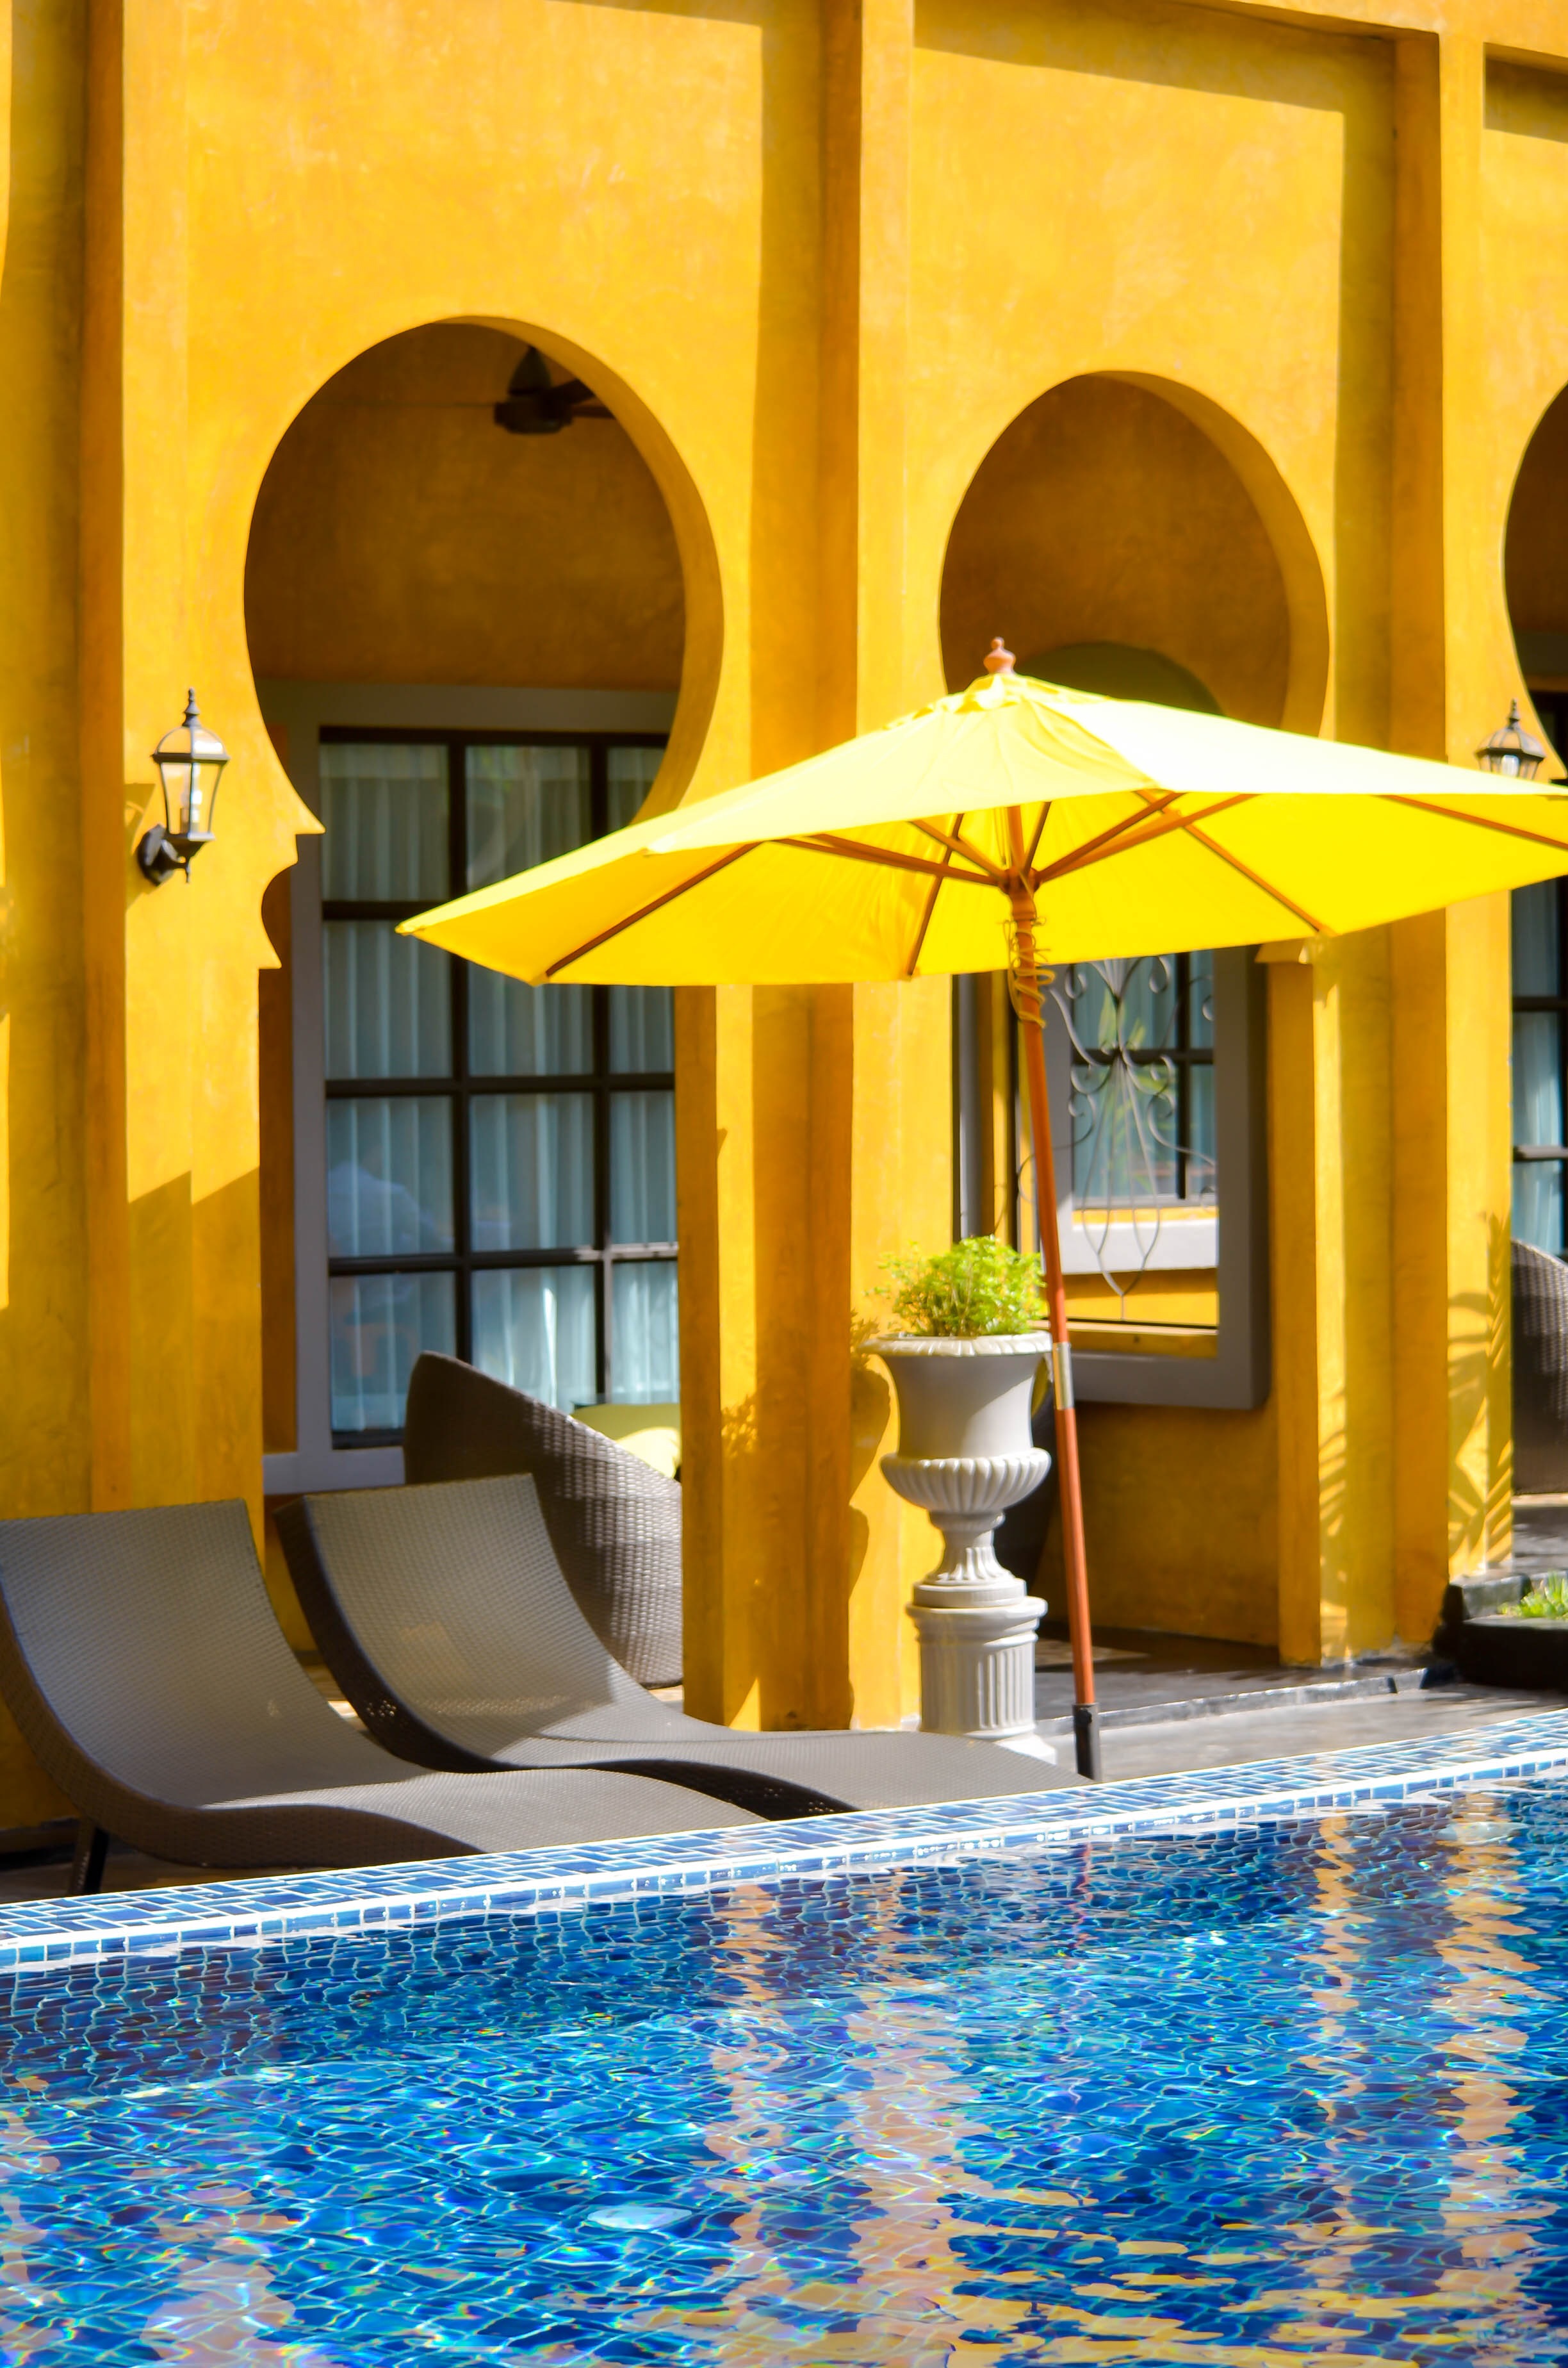
water, architecture, bridge, house, town, building, palace, old, city, home, urban, travel, europe, swimming pool, italy, tourism, leisure, interior design, resort, culture, historical, estate